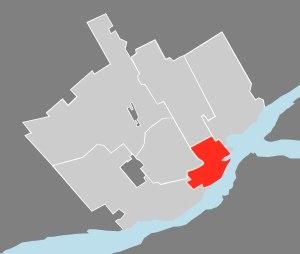
Québec est une circonscription électorale fédérale de la province de Québec qui est représentée depuis 1968 à la Chambre des Communes du Canada et qui a été créée en 1966.